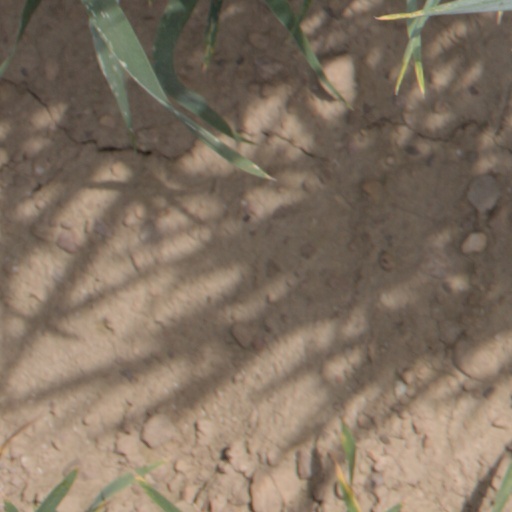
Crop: wheat